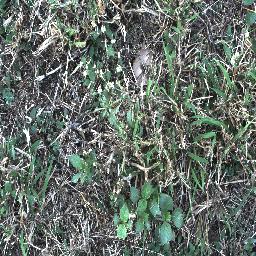
Label: snake_weed